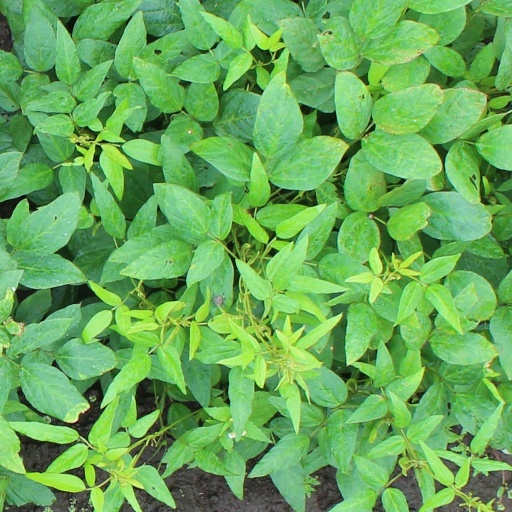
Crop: soybean